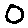
Label: 0